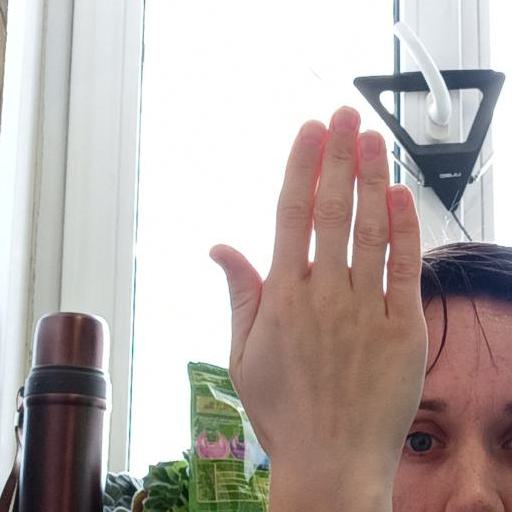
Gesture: stop_inverted